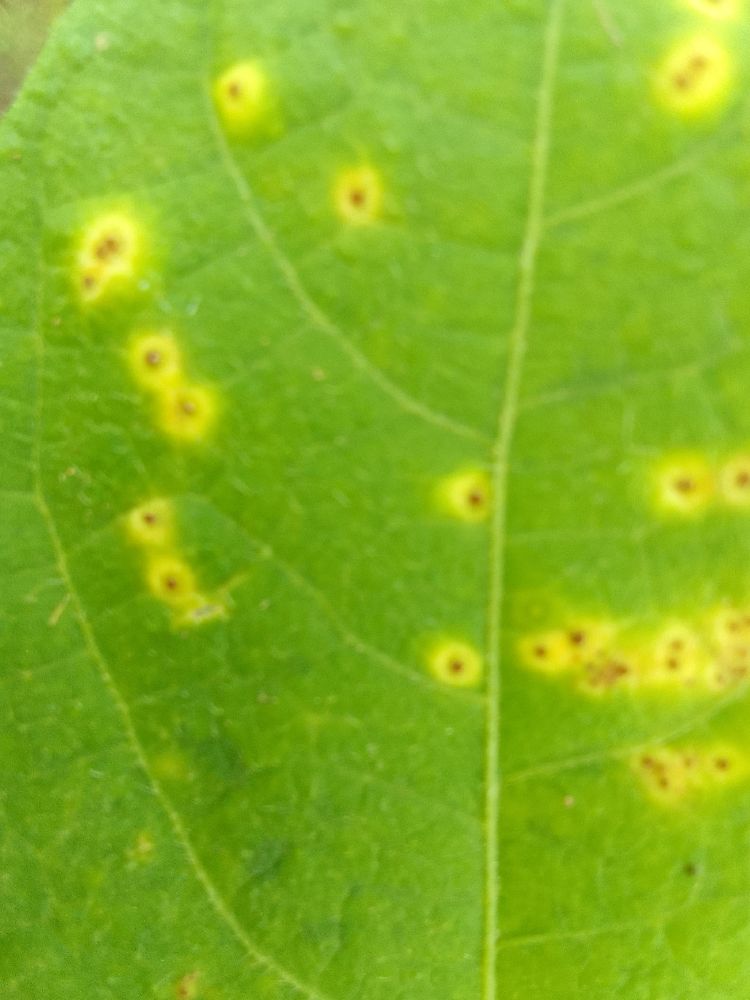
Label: rust